Wedding of Prince Juan Carlos and Princess Sophia

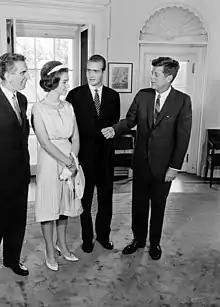
The newlywed Prince and Princess of Asturias with US President John F. Kennedy, 4 September 1962.

As of 2022, Juan Carlos and Sofía have been married for 60 years. They have three children, Elena (born 1963), Cristina (born 1965) and Felipe (born 1968), current King of Spain. In 1975, the pair acceded to the Spanish throne following the death of Francisco Franco. They reigned for nearly 39 years until his abdication in 2014. They have lived separately since August 2020 when Juan Carlos left Spain in exile amid corruption accusations.